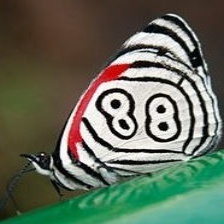
Species: AN 88